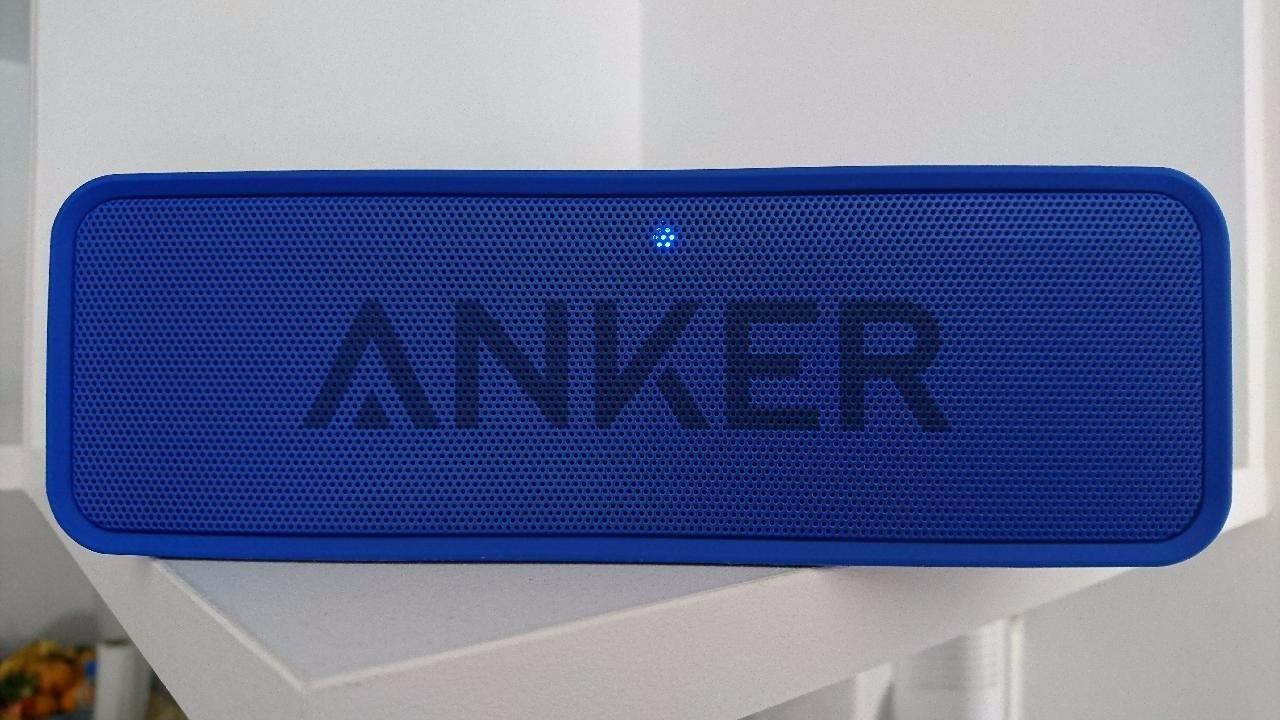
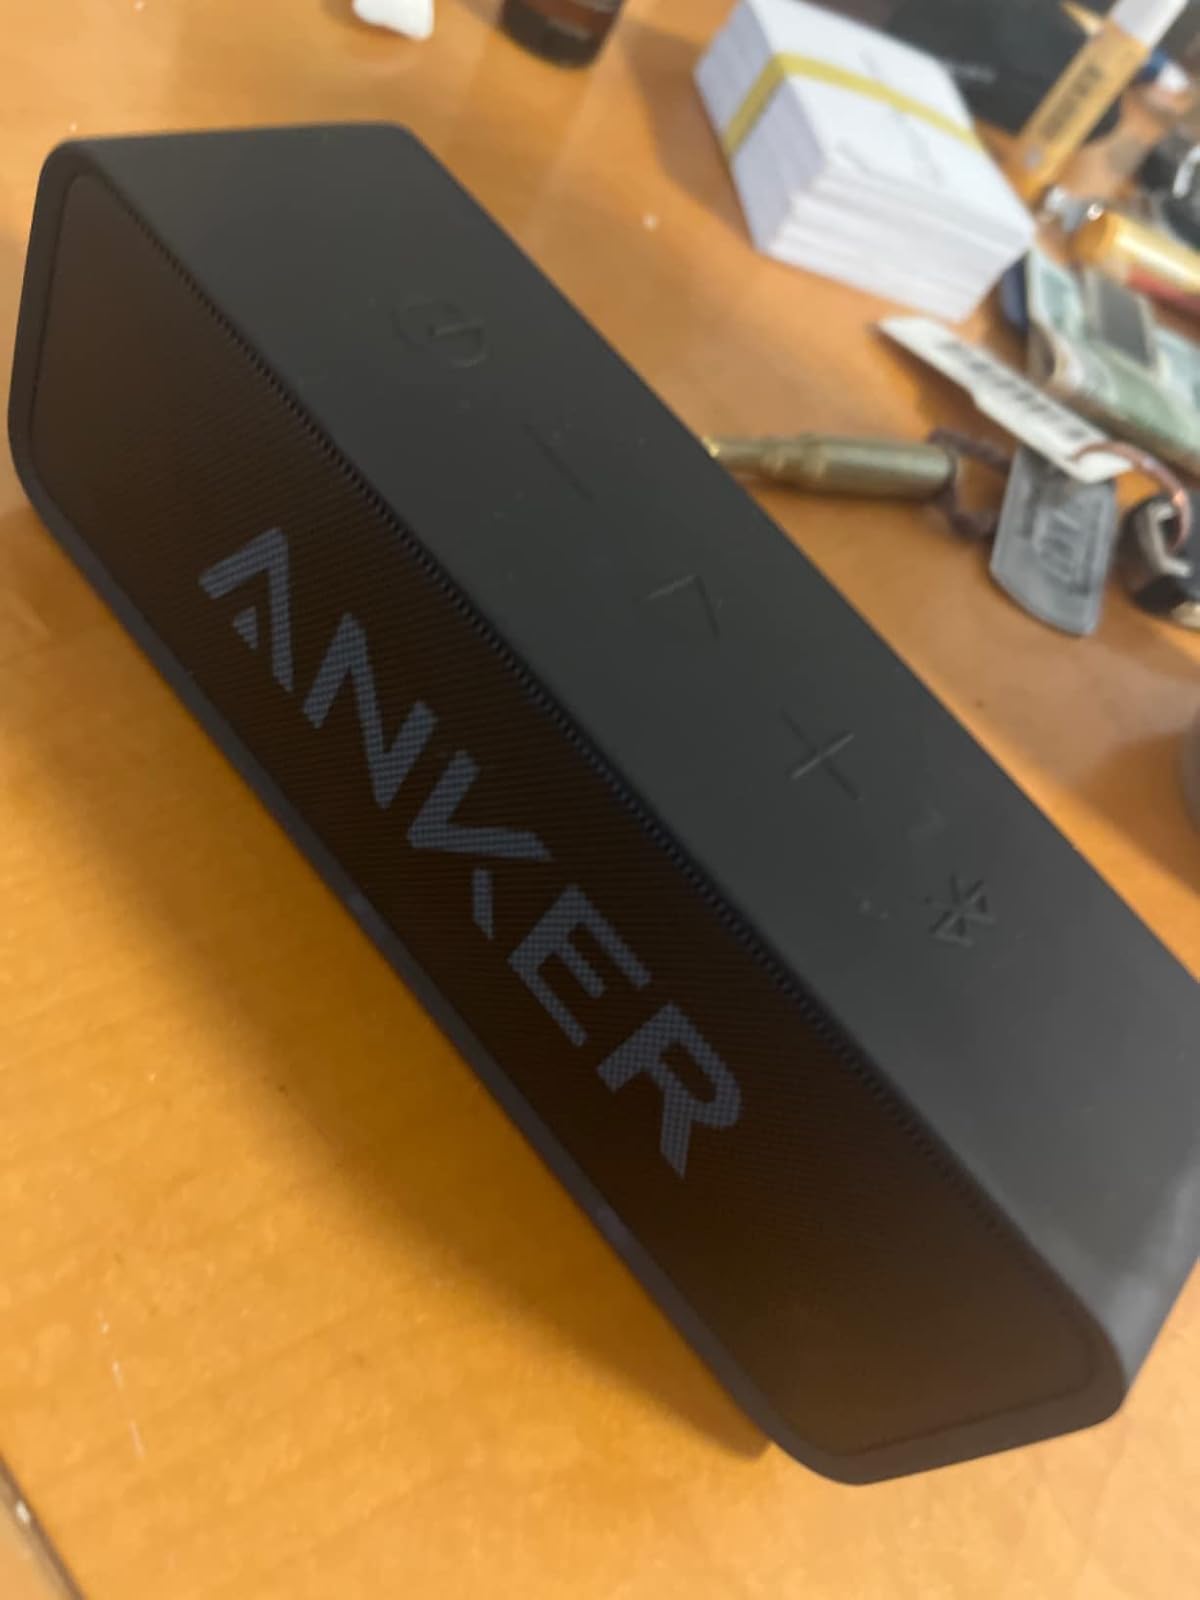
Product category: speaker
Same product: no